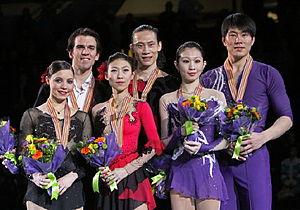
Les championnats des quatre continents 2009 se sont tenus du 2 au 8 février à Vancouver.